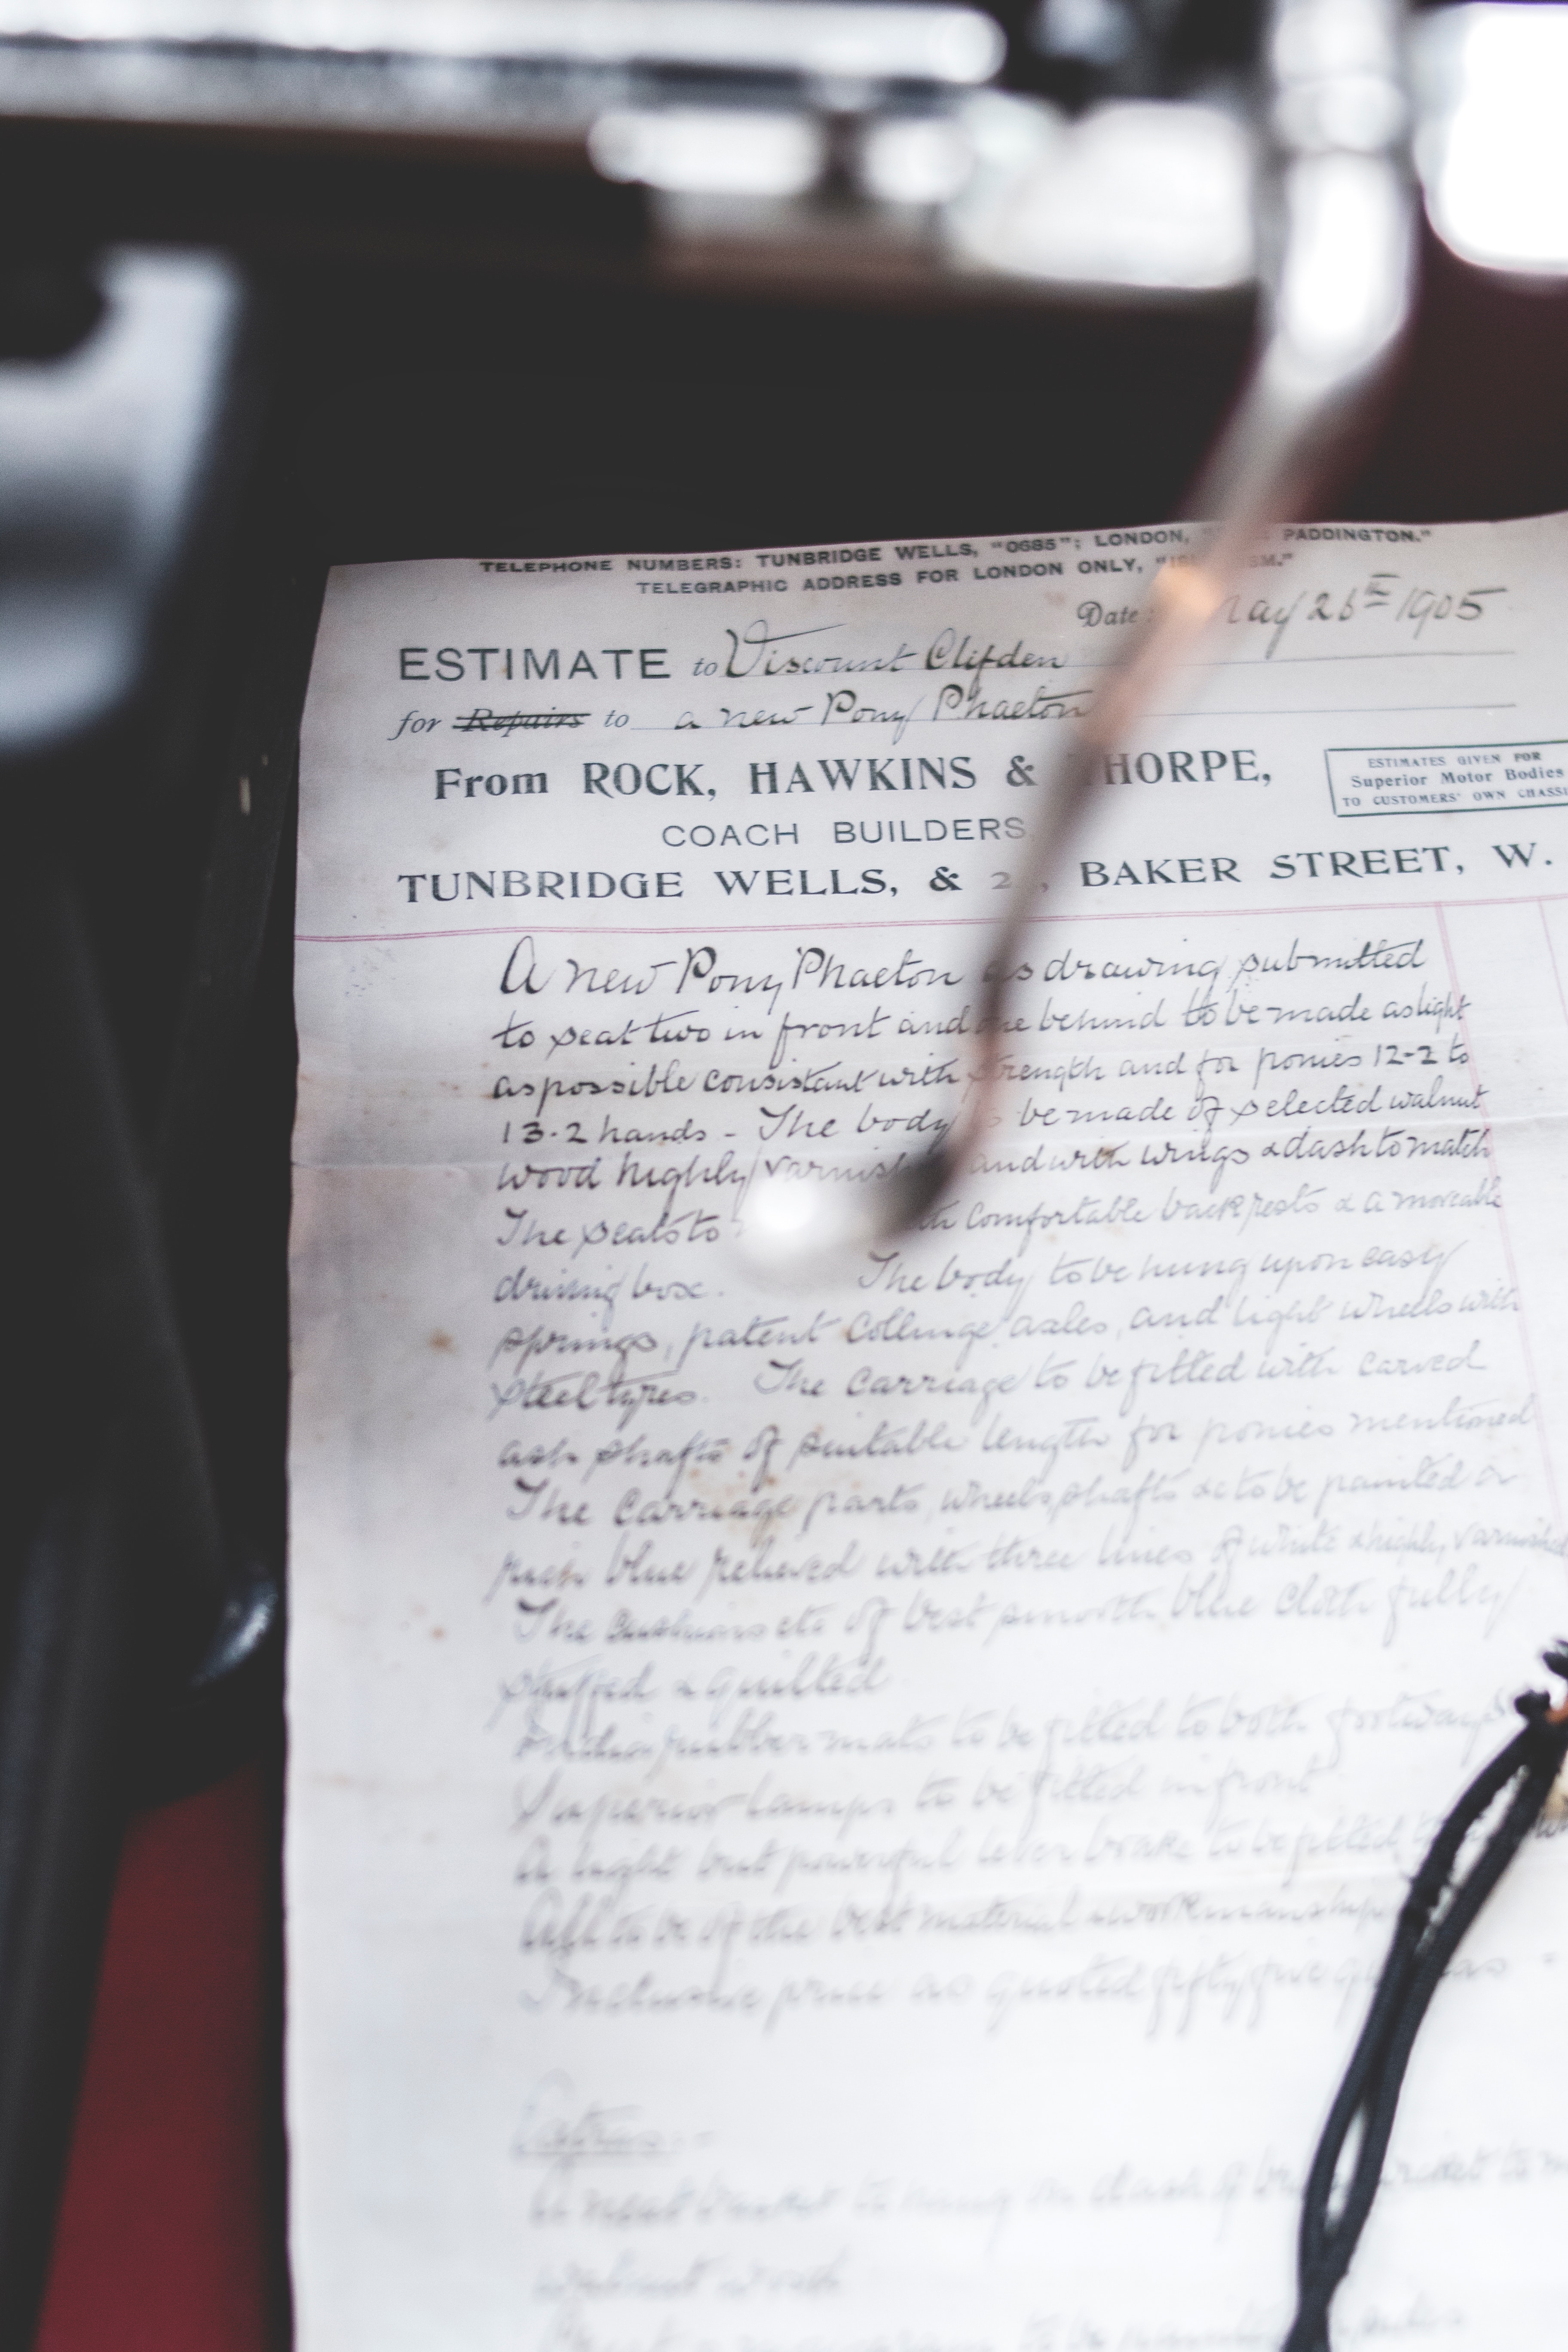
text, document, paper, font, handwriting, writing, paper product, ink